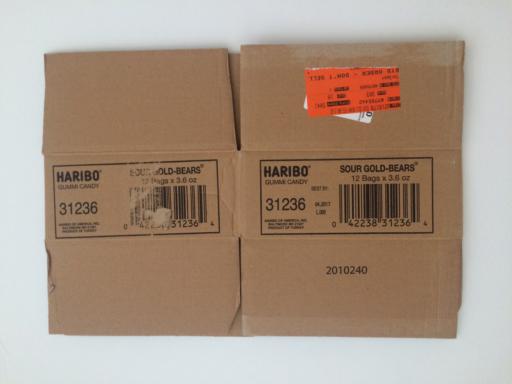
Waste category: cardboard